Valentin Lefebre

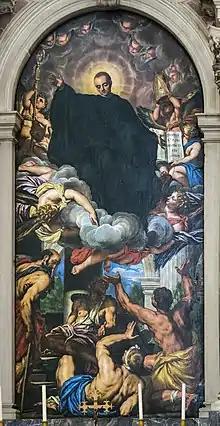
Lefebre's altarpiece for the Capella di San Mauro in the abbey church of Santa Giustina, Padua

Valentin Lefebre was born in Brussels in 1637, or around 1642. He died in 1677, or between 1680 and 1682: allegedly in Venice, or in England.